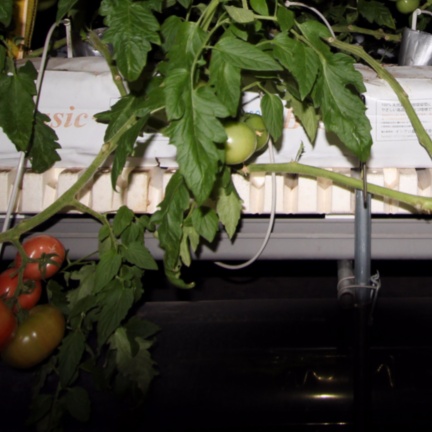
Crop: tomato